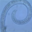
Label: worm